Old Government Buildings, Wellington

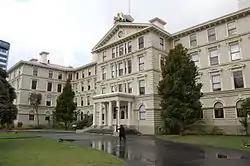
The Old Government Buildings seen from the front right

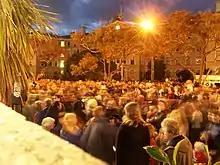
A crowd on ANZAC Day next to the Wellington cenotaph with the sun rising over the Old Government Building

New Zealand's Old Government Buildings sit on the Government Buildings Historic Reserve, on Lambton Quay in central Wellington. The buildings were completed in 1876 on land reclaimed from Wellington Harbour to house the young New Zealand Government and its public service.